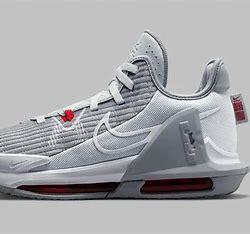
Brand: Nike
Model: Lebron Witness 6